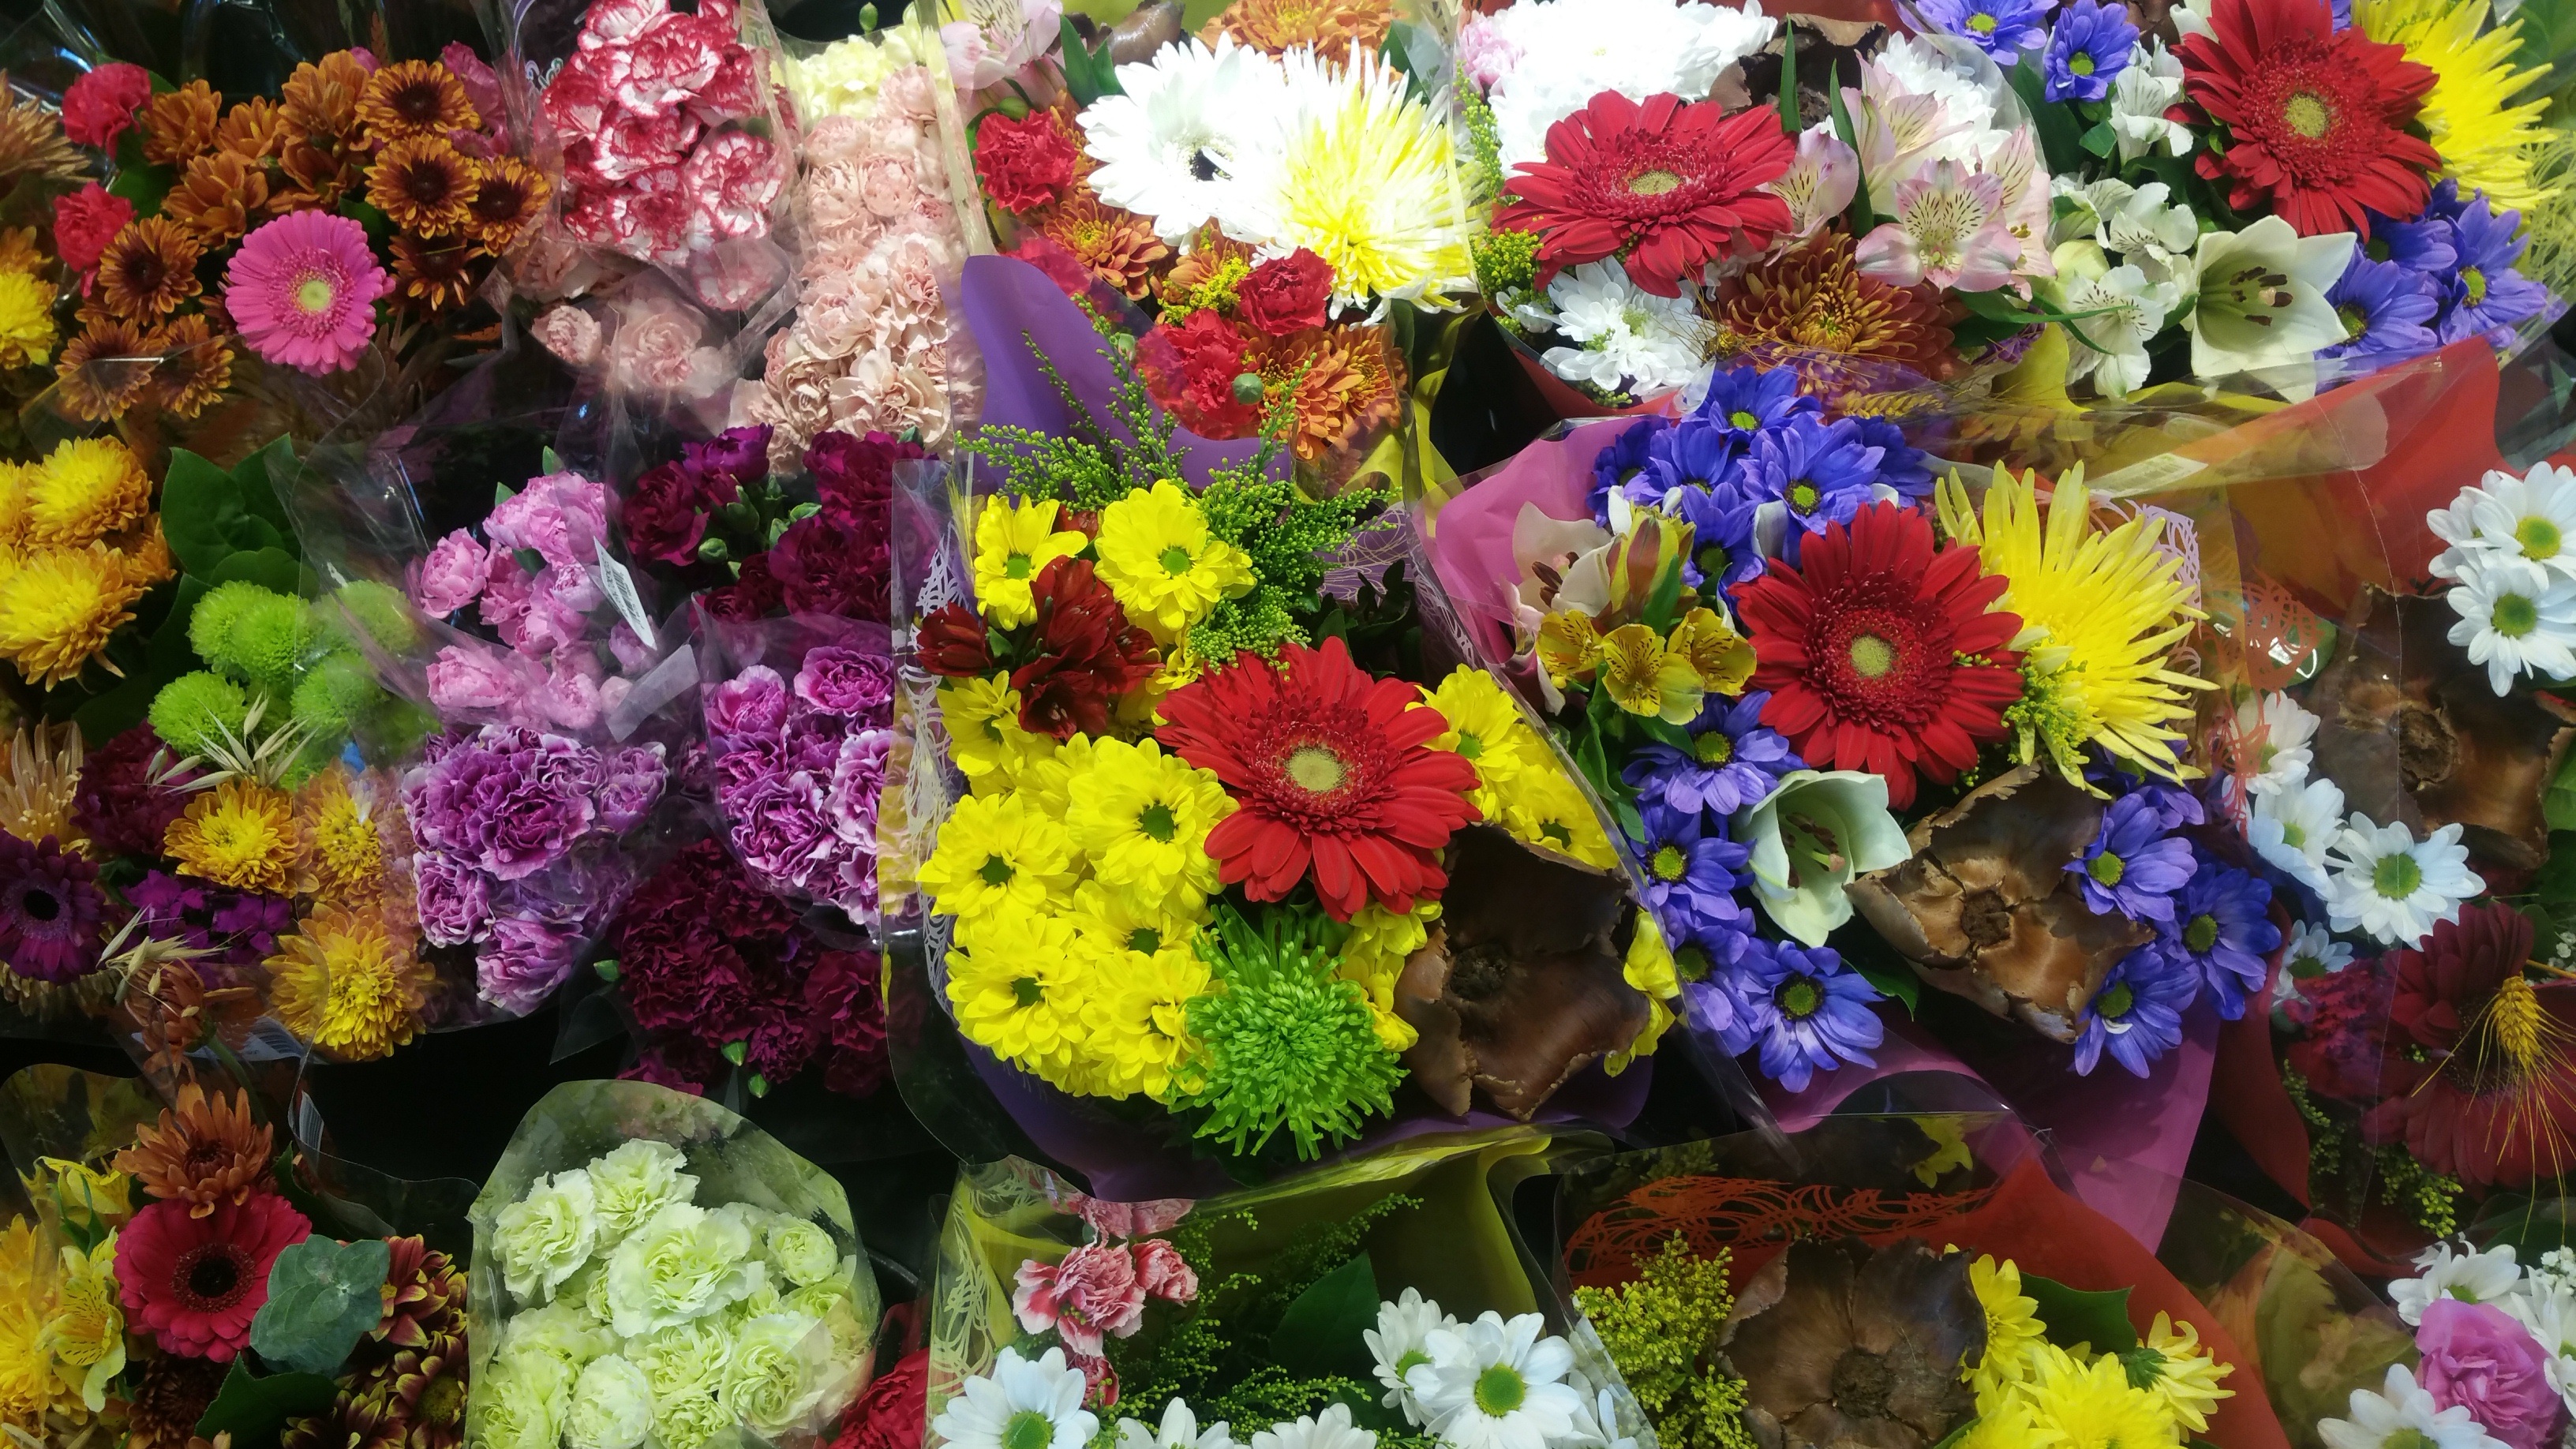
plant, flower, floral, bouquet, flora, flower arrangement, wildflower, flowers, arrangement, floristry, floral arrangement, flowering plant, flower bouquet, flowers bouquet, floral design, annual plant, land plant, flower arranging